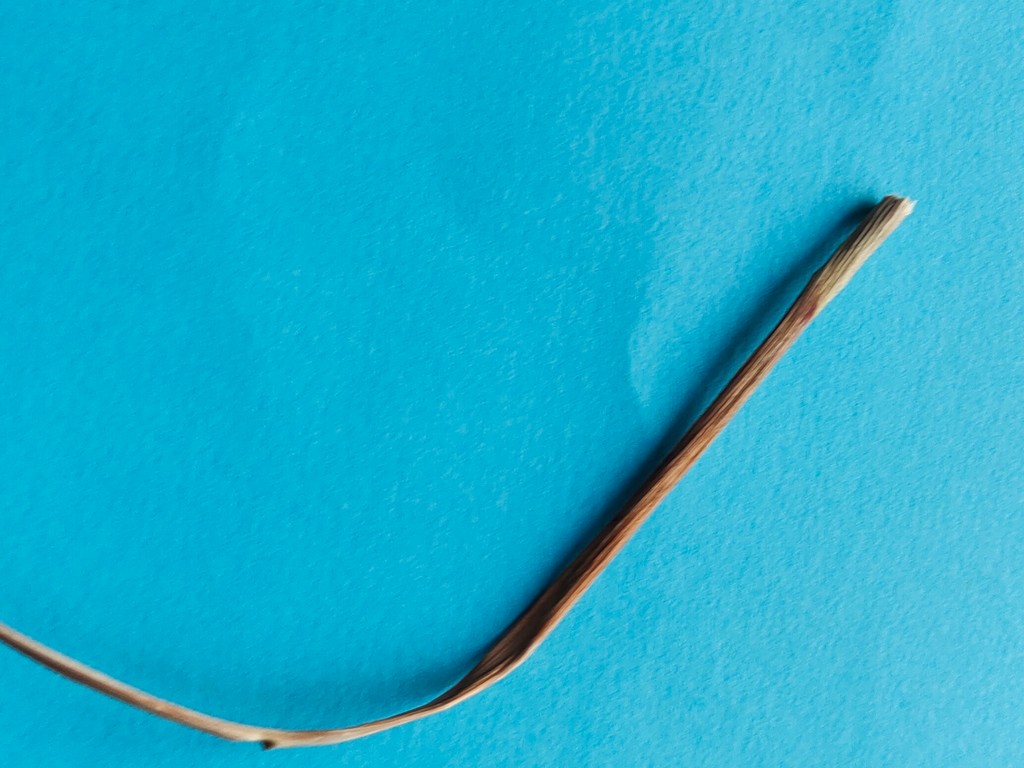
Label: Dried